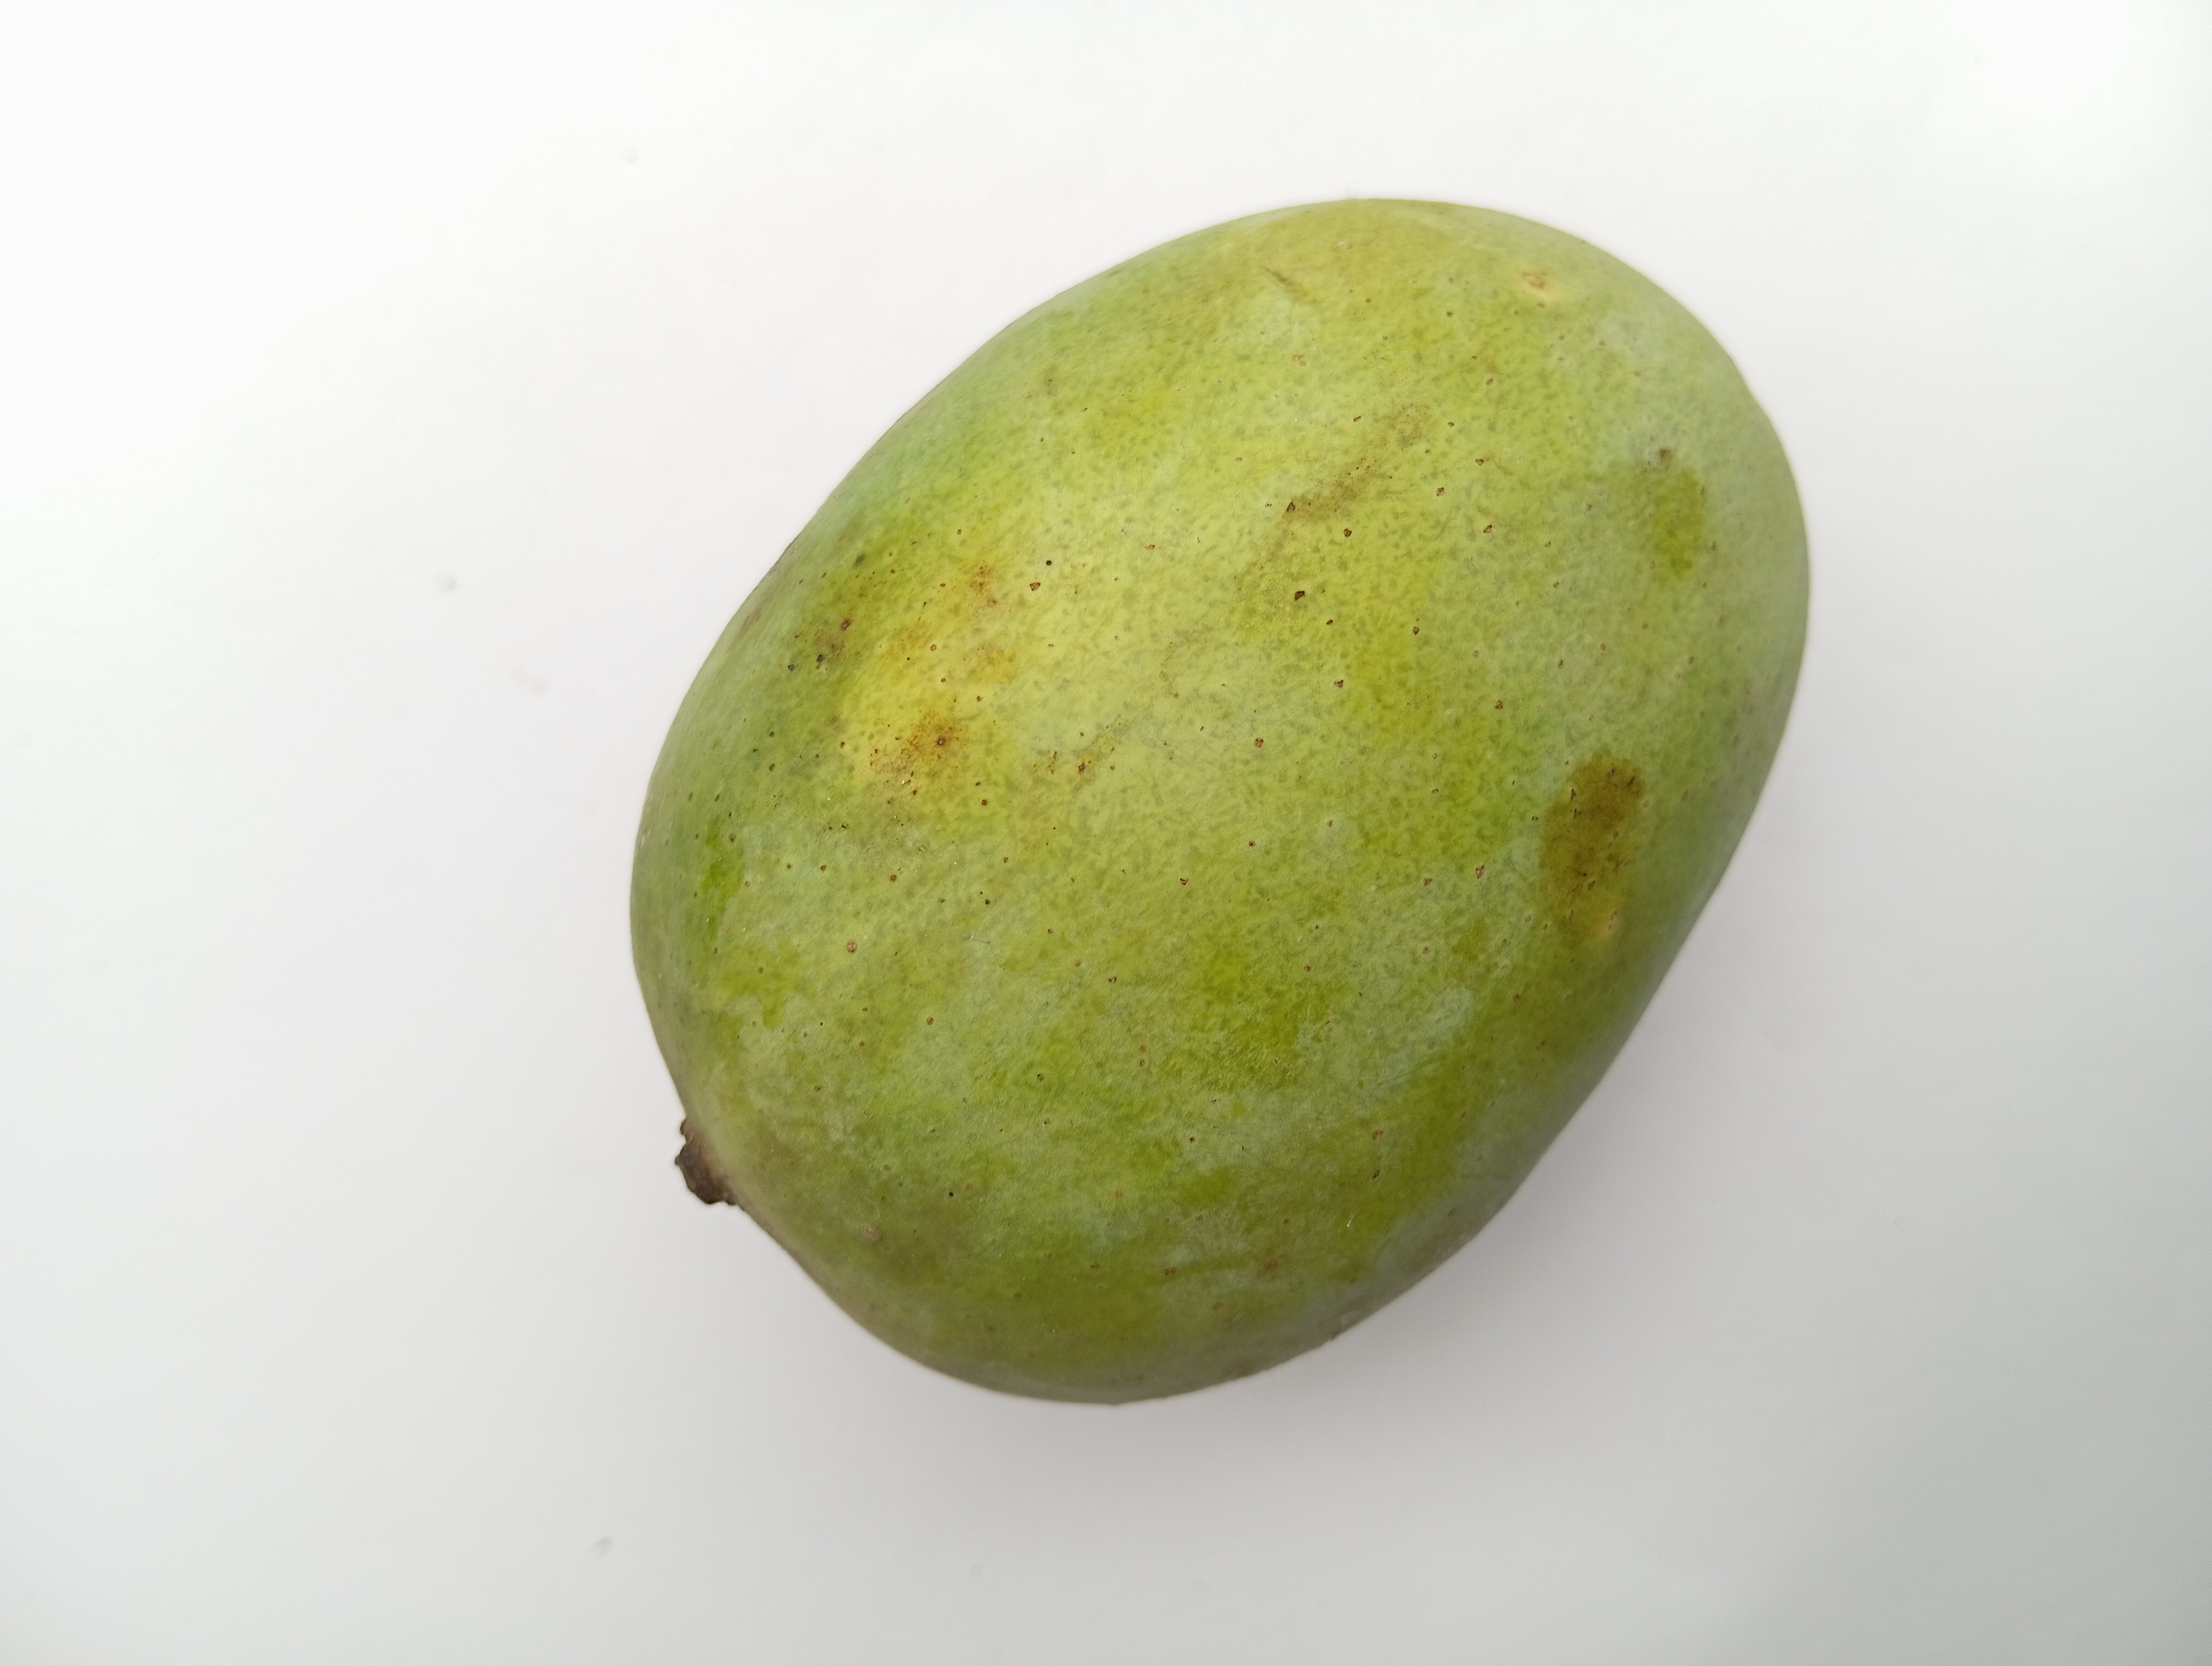
Mango variety: Langra